RoGFP

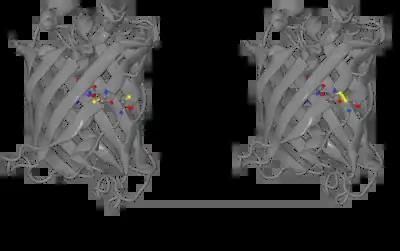
The oxidized and reduced forms of the redox-sensitive Green Fluorescent Protein 1-R7 (roGFP1-R7).

The reduction-oxidation sensitive green fluorescent protein (roGFP) is a green fluorescent protein engineered to be sensitive to changes in the local redox environment. roGFPs are used as redox-sensitive biosensors.